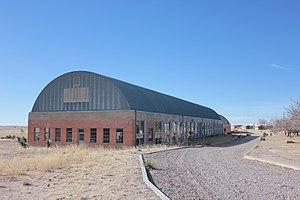
Sylvie Auvray, née le 25 septembre 1974 à Paris, est une plasticienne française.